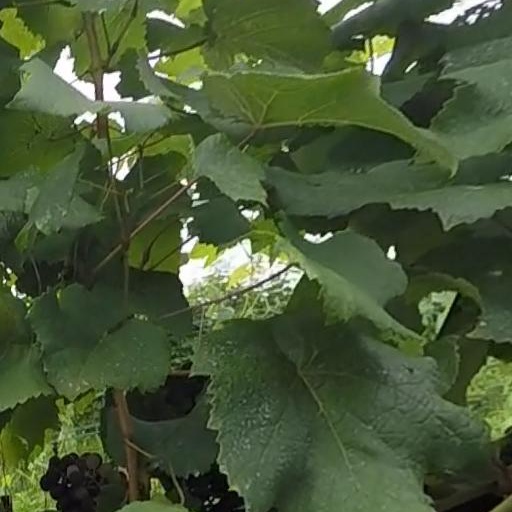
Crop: grape